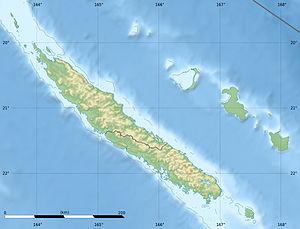
Carte physique vierge de la collectivité territoriale de Nouvelle-Calédonie, France, destinée à la géolocalisation.Ceci est une carte centrée sur les îles principales. Pour une carte générale permettant la géolocalisation des îles isolées, voir plus bas. Scales: 1:2,000,000 (precision: 500 m) for the topography
Le col de Nassirah est un col de Nouvelle-Calédonie proche de Boulouparis.
L’île Ti-Ac est une îlot de Nouvelle-Calédonie appartenant administrativement à Poum.
Les pléiades du Sud sont un groupe d'îlots de Nouvelle-Calédonie dans les Iles Loyauté.
Le lac de Yaté est un lac artificiel d'une superficie de 4 000 ha environ se trouvant à Grande Terre sur le territoire de la commune de Yaté. Il s'agit de la plus importante étendue d'eau douce de Nouvelle-Calédonie.
Cette liste commentée recense l'ichtyofaune en Nouvelle-Calédonie. Elle répertorie les espèces de poissons néo-calédoniens actuels et celles qui ont été récemment classifiées comme éteintes. Cette liste inclut deux écosystèmes aquatiques :
L’île Atere est un îlot de Nouvelle-Calédonie appartenant administrativement à Île des Pins.
Cette liste commentée recense la mammalofaune en Nouvelle-Calédonie. Elle répertorie les espèces de mammifères néocalédoniens actuels et celles qui ont été récemment classifiées comme éteintes. Cette liste comporte 52 espèces réparties en huit ordres et 18 familles, dont une est « en danger critique d'extinction », cinq sont « en danger », sept sont « vulnérables », une est « quasi menacée » et quinze ont des « données insuffisantes » pour être classées.